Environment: real
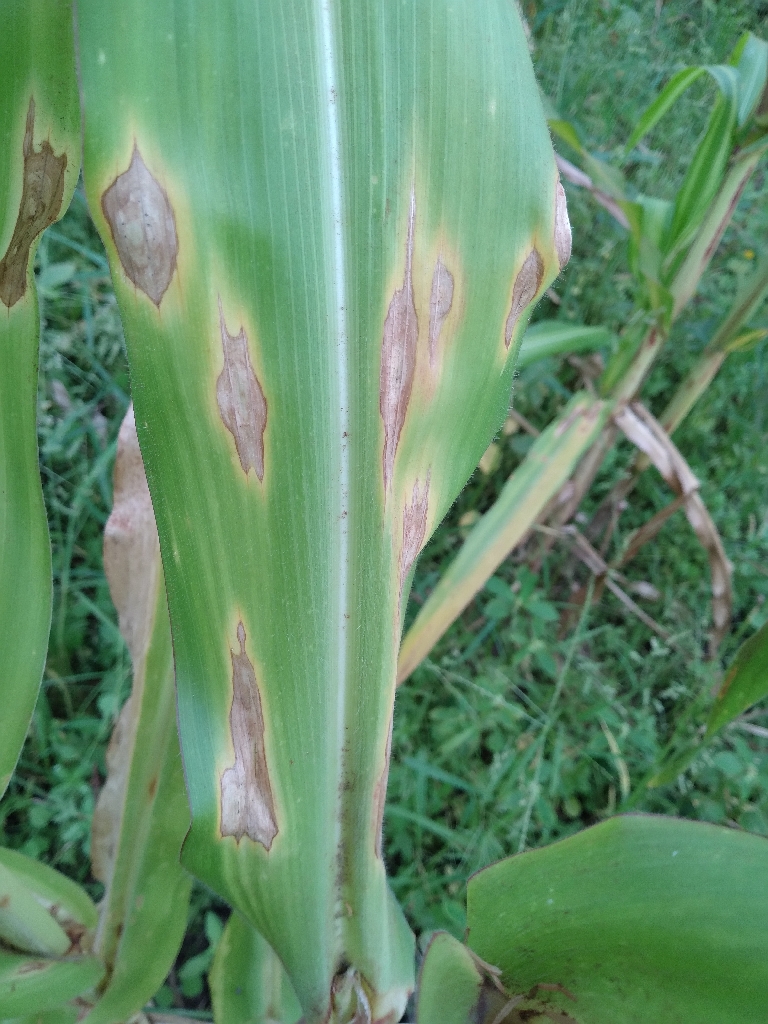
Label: northern_corn_leaf_blight